Mercedes-Benz SLR McLaren

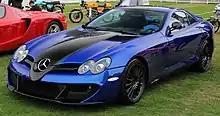
Mercedes SLR McLaren Edition

The 722 GT is a racing version of the SLR 722 which was developed for a one-make racing series called SLR Trophy. The cars were built by Ray Mallock Ltd. following requests from enthusiasts with approval from Mercedes-Benz. The car has new wider bodywork to accommodate OZ racing wheels. The front grill vents are removed and larger, free flowing air extractors sit on the hood and flank the side of the car. The rear now has a fixed racing wing and diffuser.